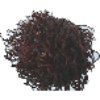
Label: Rambutan 1